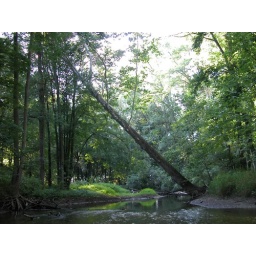
A huge sycamore tree leans over the river and into some other trees.